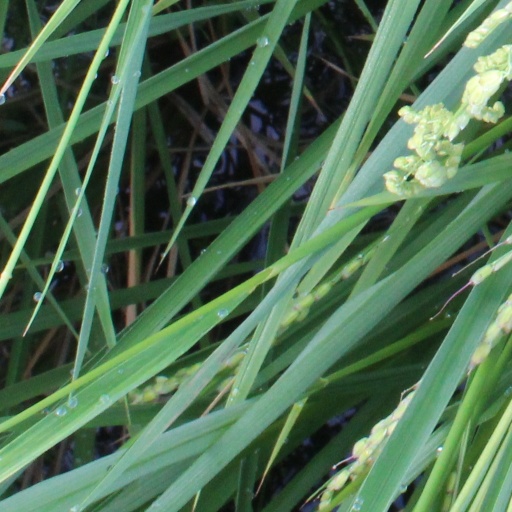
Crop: rice